Student Conservation Association

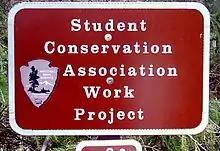
A Park Service Sign in Voyageurs National Park

The projects performed by the crews vary. The Conservation Crews typically do trail work, usually trail construction or erosion control, depending on the needs of the park. Other projects may include restoration of tourist-impacted areas and invasive species removal. The projects last from 21–30 days with a 4–5 day recreational trip at the end.